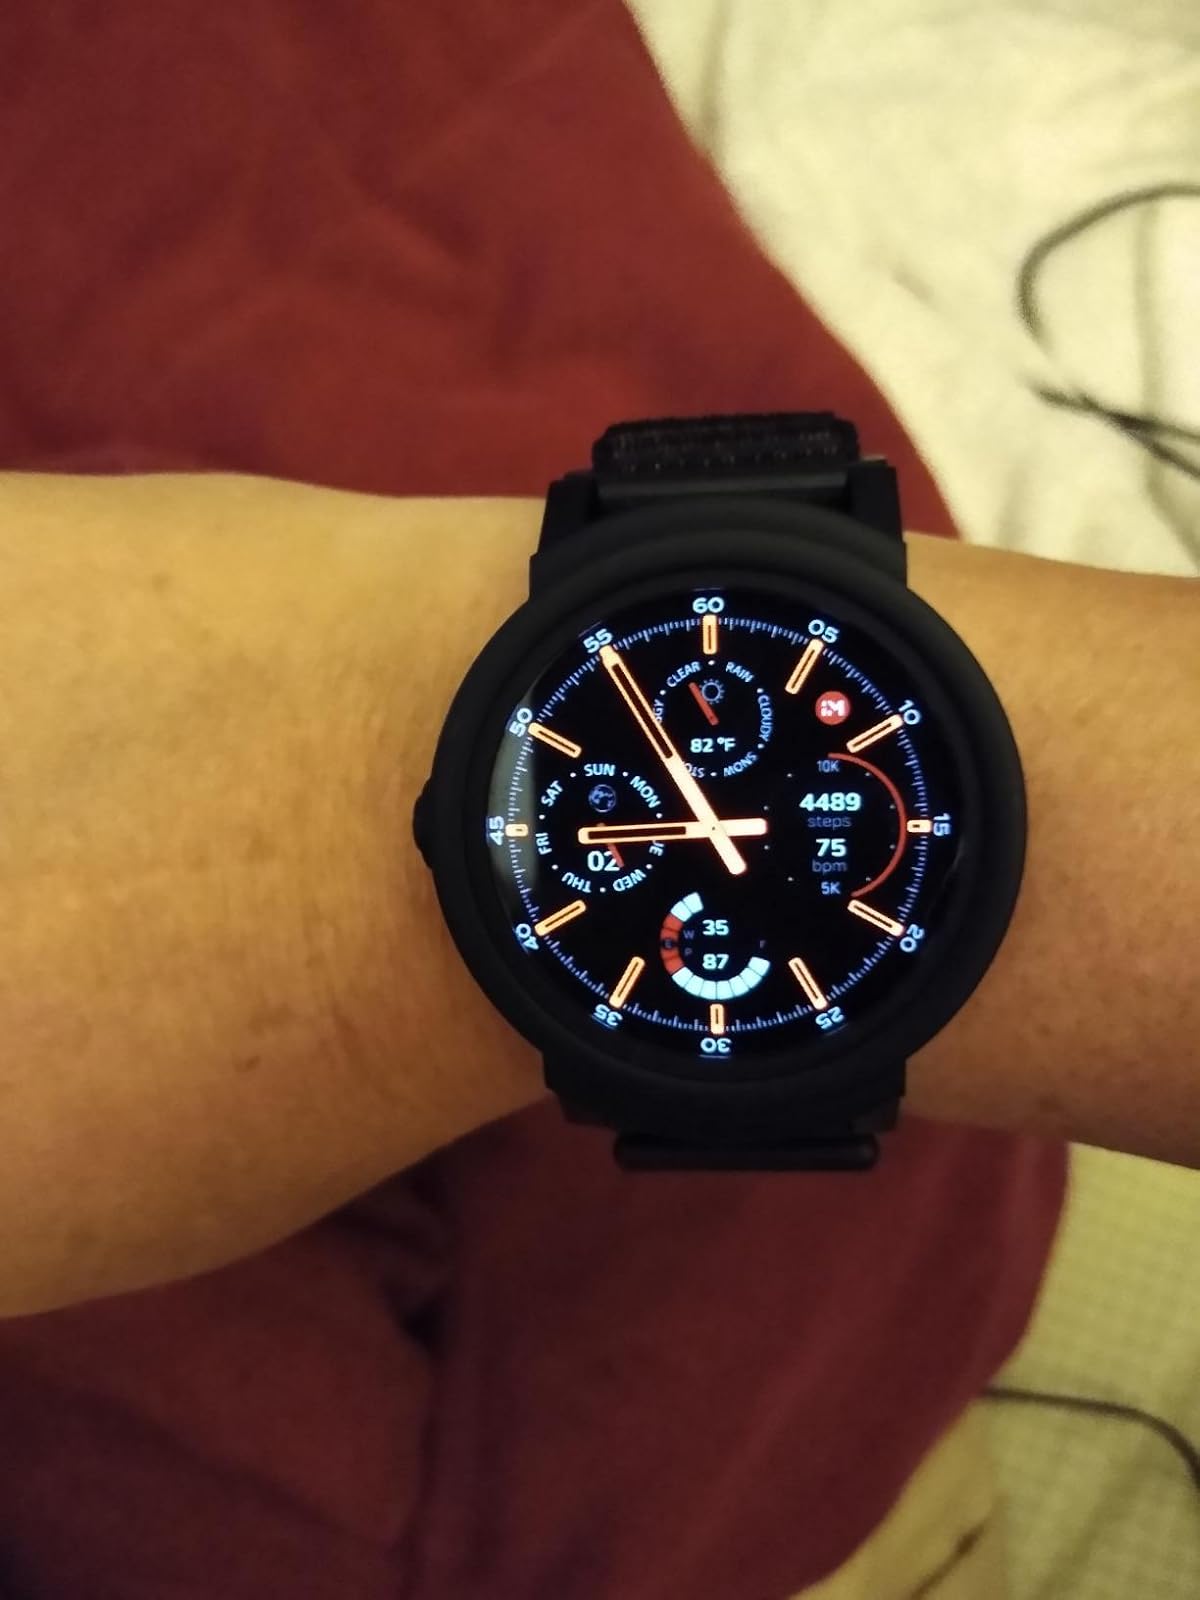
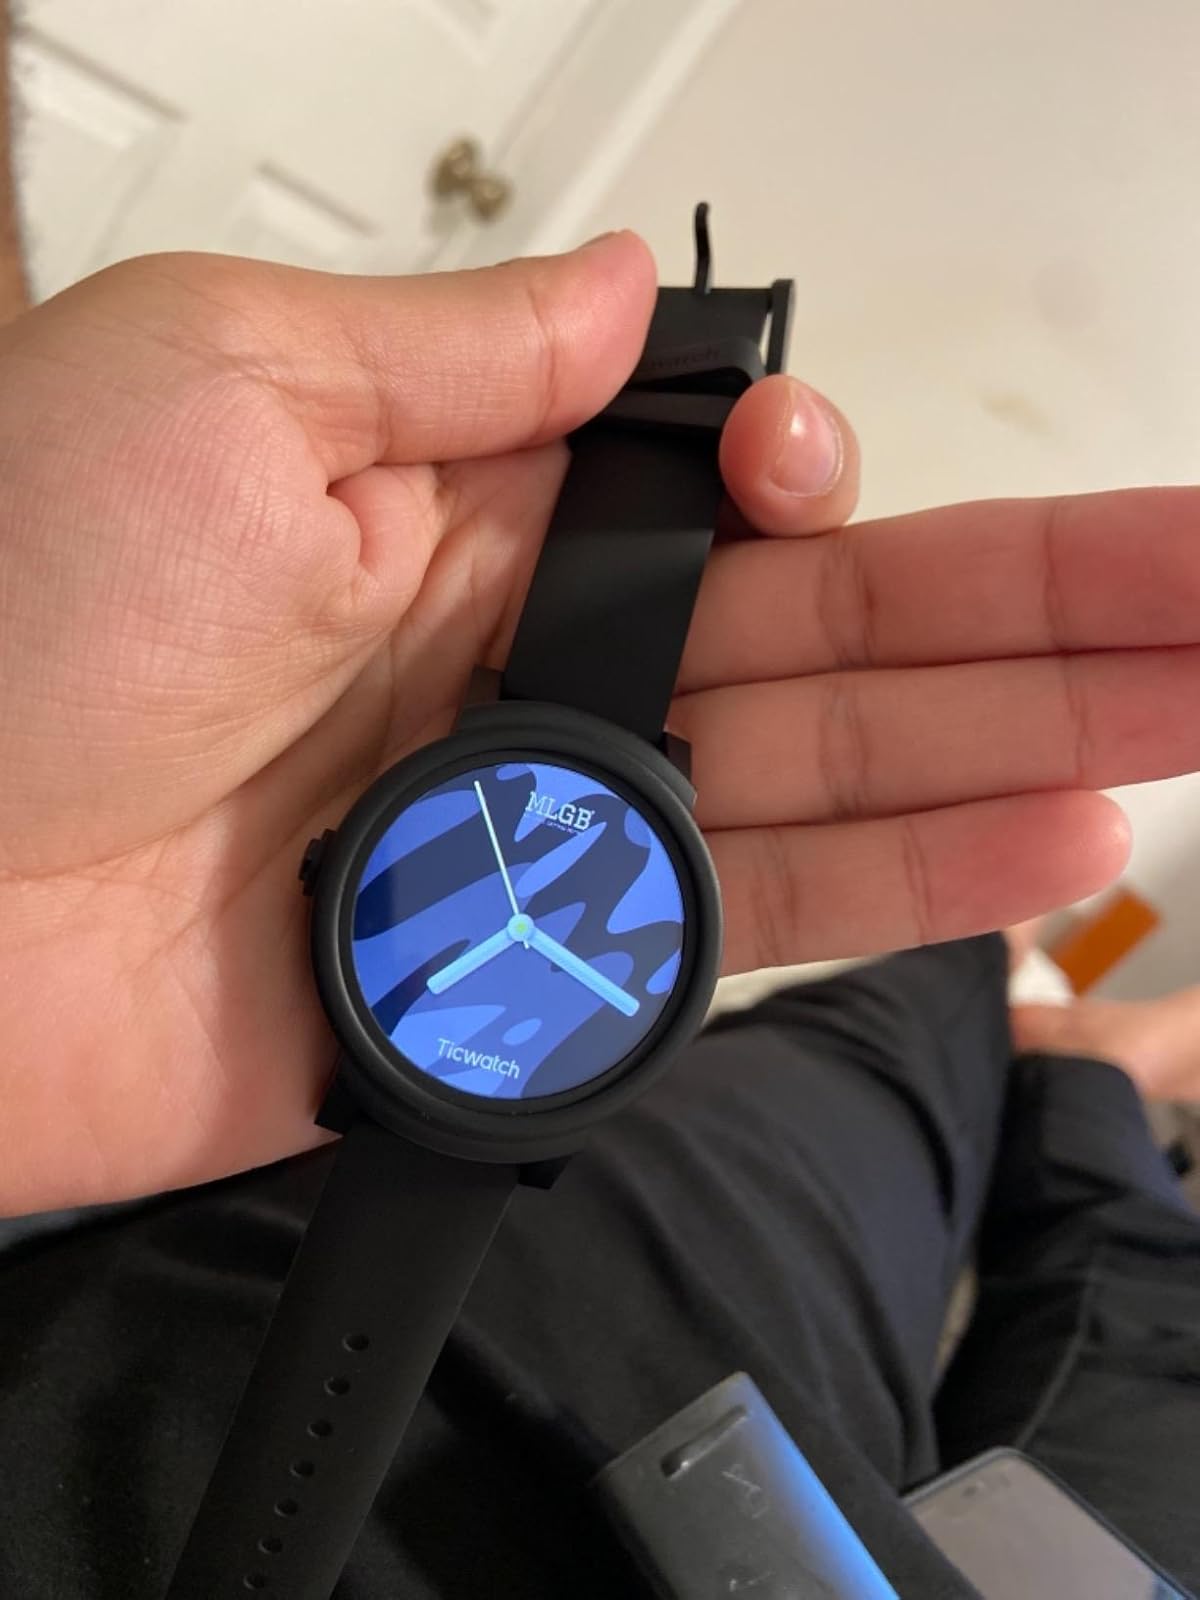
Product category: smartwatch
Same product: yes